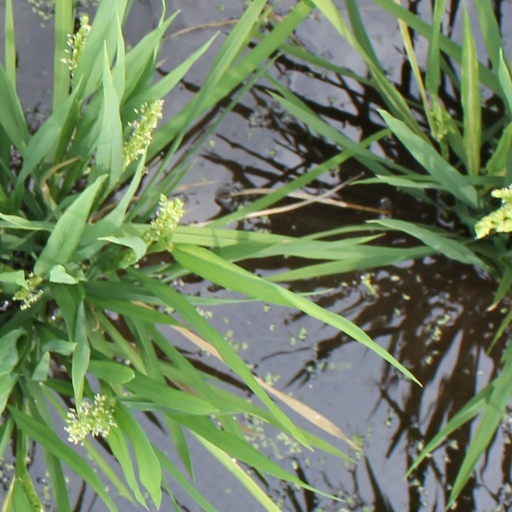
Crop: rice